Marianne Mikko

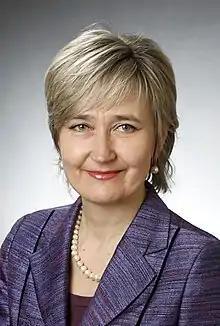
Marianne Mikko (2011)

Marianne Mikko (born 26 September 1961) is an Estonian politician and former Member of the European Parliament and former Member of the Parliament of Estonia for the Social Democratic Party, part of the Party of European Socialists. Mikko was born in Võru.